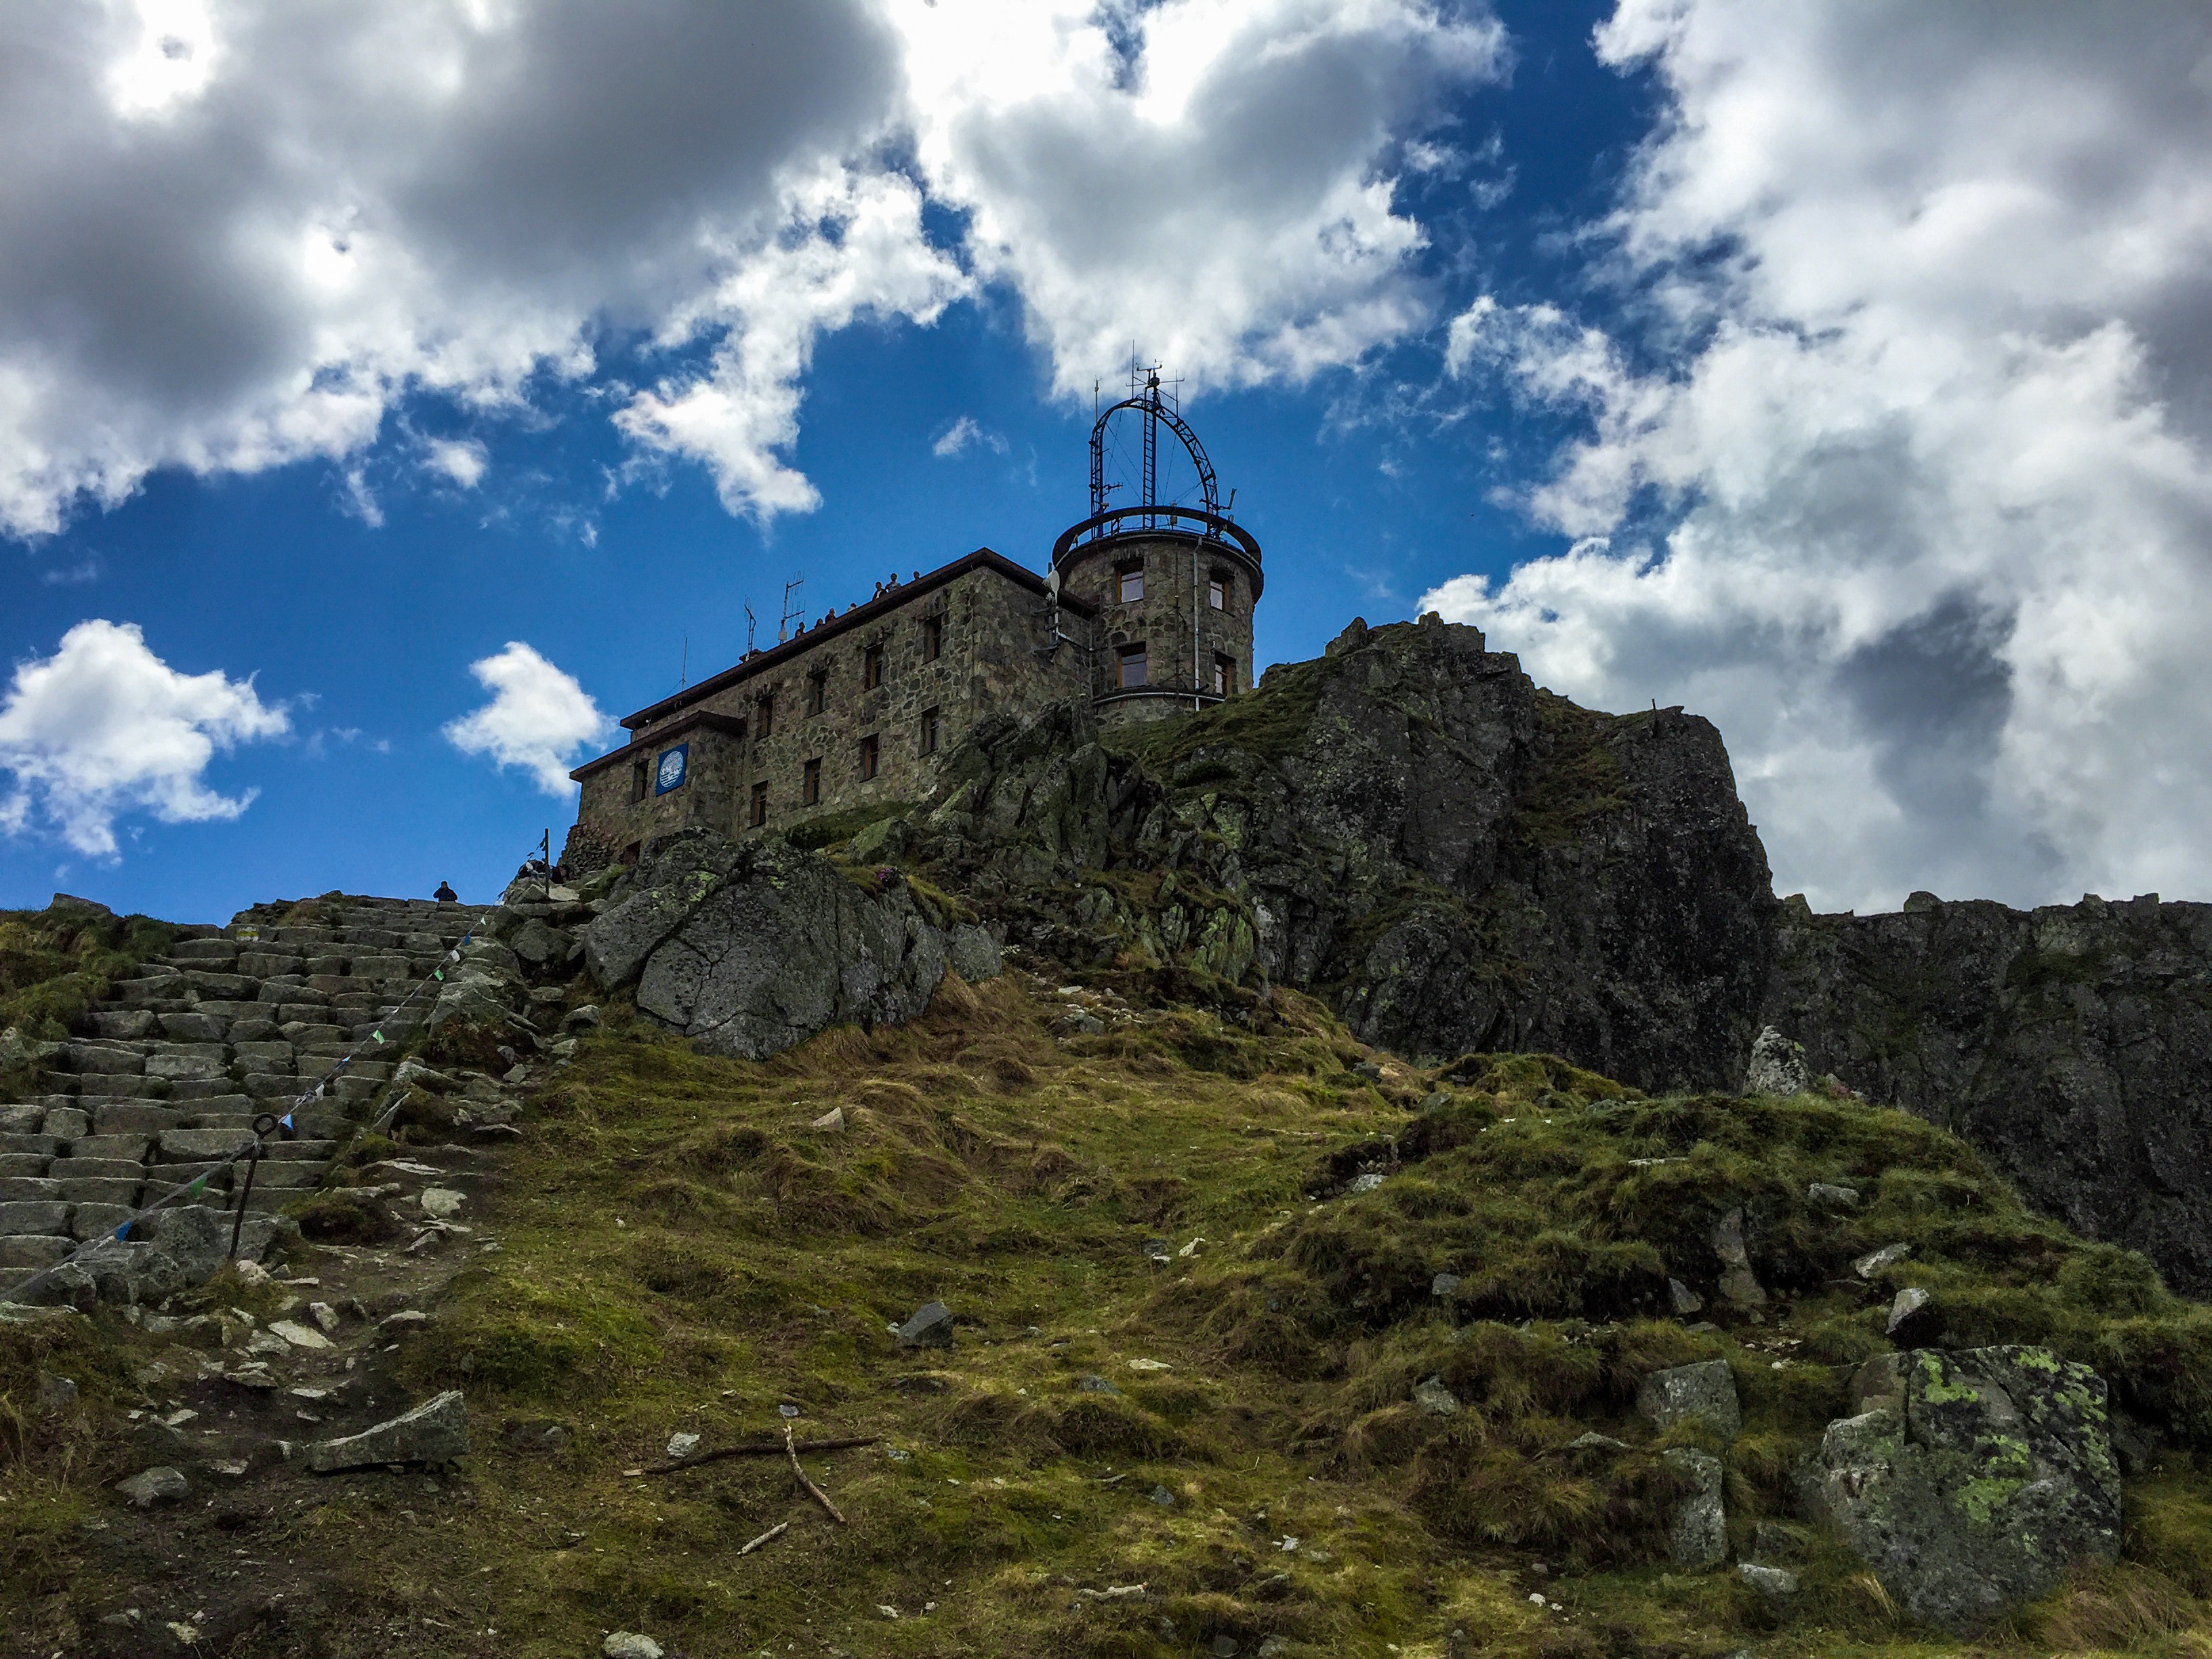
landscape, sea, rock, mountain, cloud, sky, hill, view, peak, mountain range, travel, cliff, europe, scenic, weather, castle, highland, terrain, ridge, summit, observatory, outdoors, mountains, alps, ruins, poland, plateau, tatra, polska, polish, tatry, zakopane, kasprowy, wierch, imgw, mountainous landforms